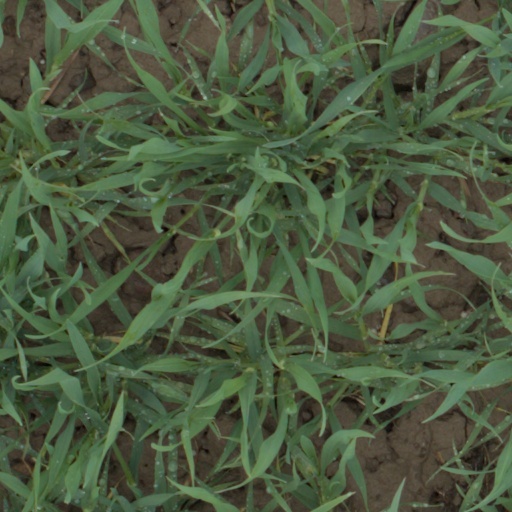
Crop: wheat